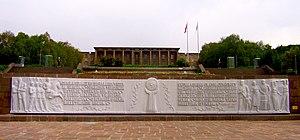
La Grande Assemblée nationale de Turquie est le Parlement monocaméral de la République de Turquie, composé de 600 députés.